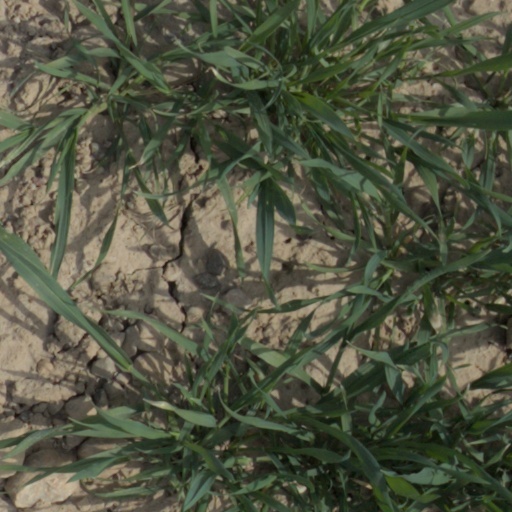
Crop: wheat